Renin inhibitor

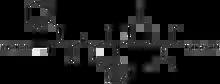
H-142

This generation consists of two groups of compounds, either peptide analogues of the prosegment of renin or peptide analogues of the amino-terminal part of the substrate angiotensinogen. The drugs in the latter group seemed to be effective in inhibiting renin activity and lowering blood pressure in both animals and humans. Unfortunately, they had to be given parenterally because of poor bioavailability. They also turned out to have short durations of action, low potencies and their ability to lower blood pressure was inadequate. None of these drugs completed clinical investigations.